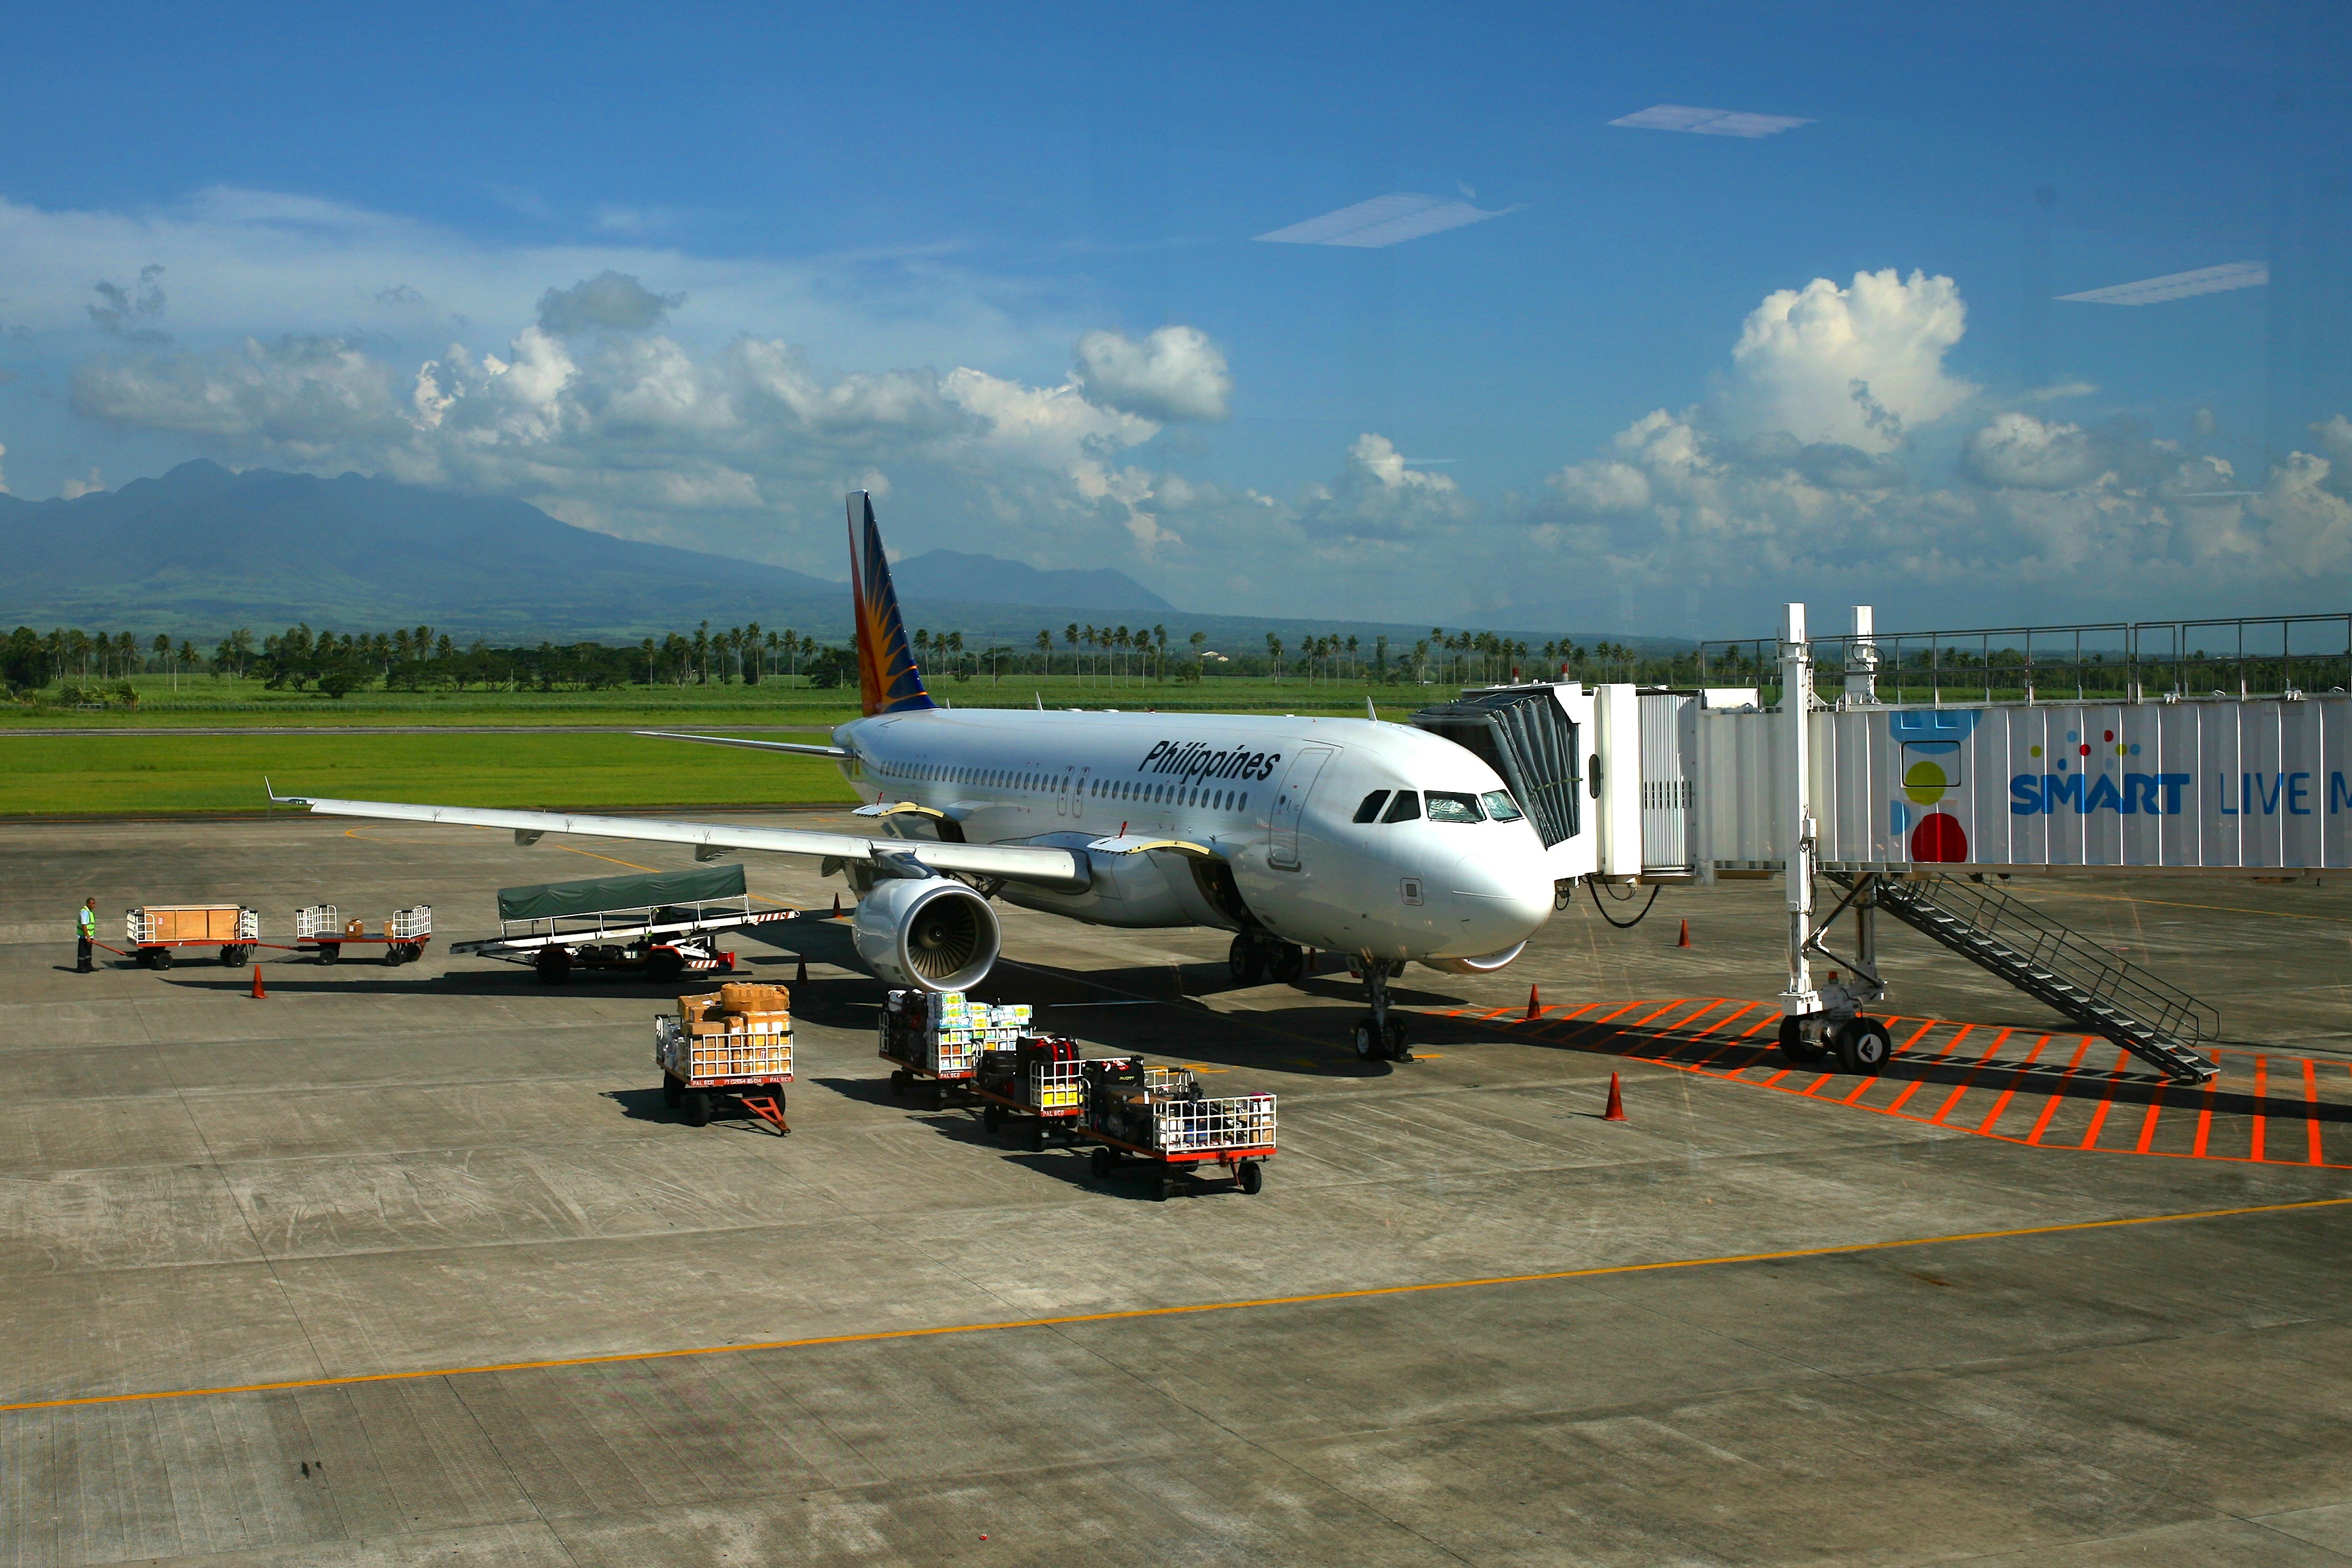
sky, airport, airplane, plane, tarmac, aircraft, jet, transportation, vehicle, airline, aviation, flight, clouds, infrastructure, airliner, airbus, philippines, 300, boeing, takeoff, air force, jet aircraft, airbus a330, boeing 777, boeing 767, air travel, boeing 757, atmosphere of earth, wide body aircraft, narrow body aircraft, airport apron, airbus a320 family